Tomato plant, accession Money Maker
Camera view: horizontal (90 deg, fisheye); turntable rotation: 300 degrees
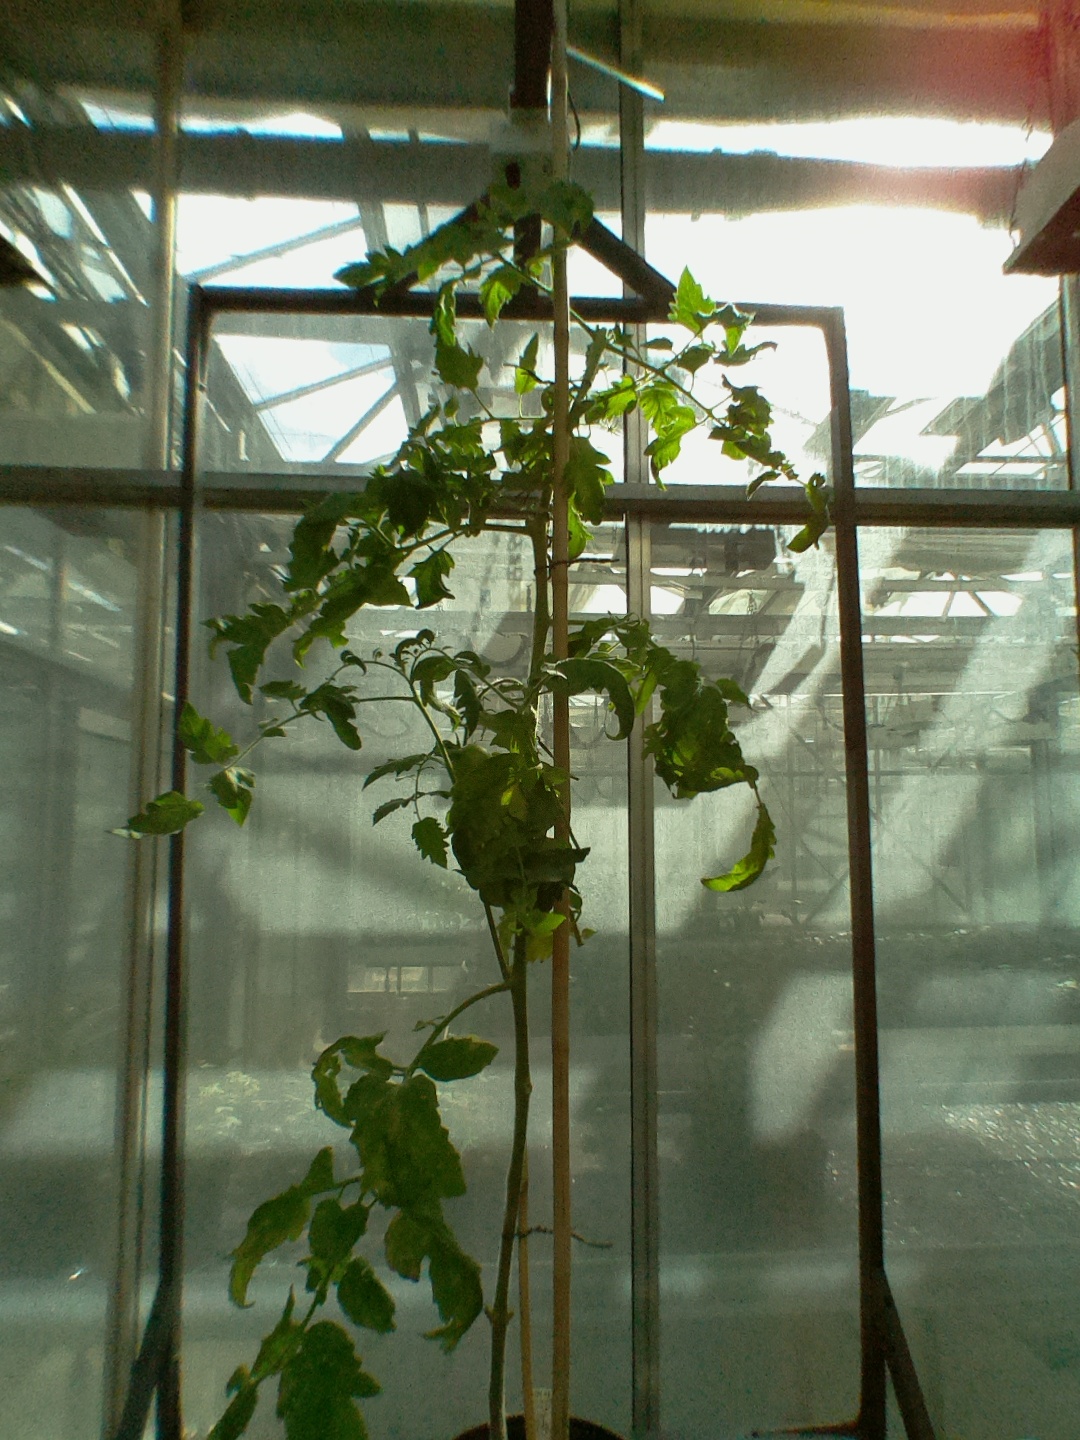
BBCH growth stage 76: 60%-70% of final fruit size